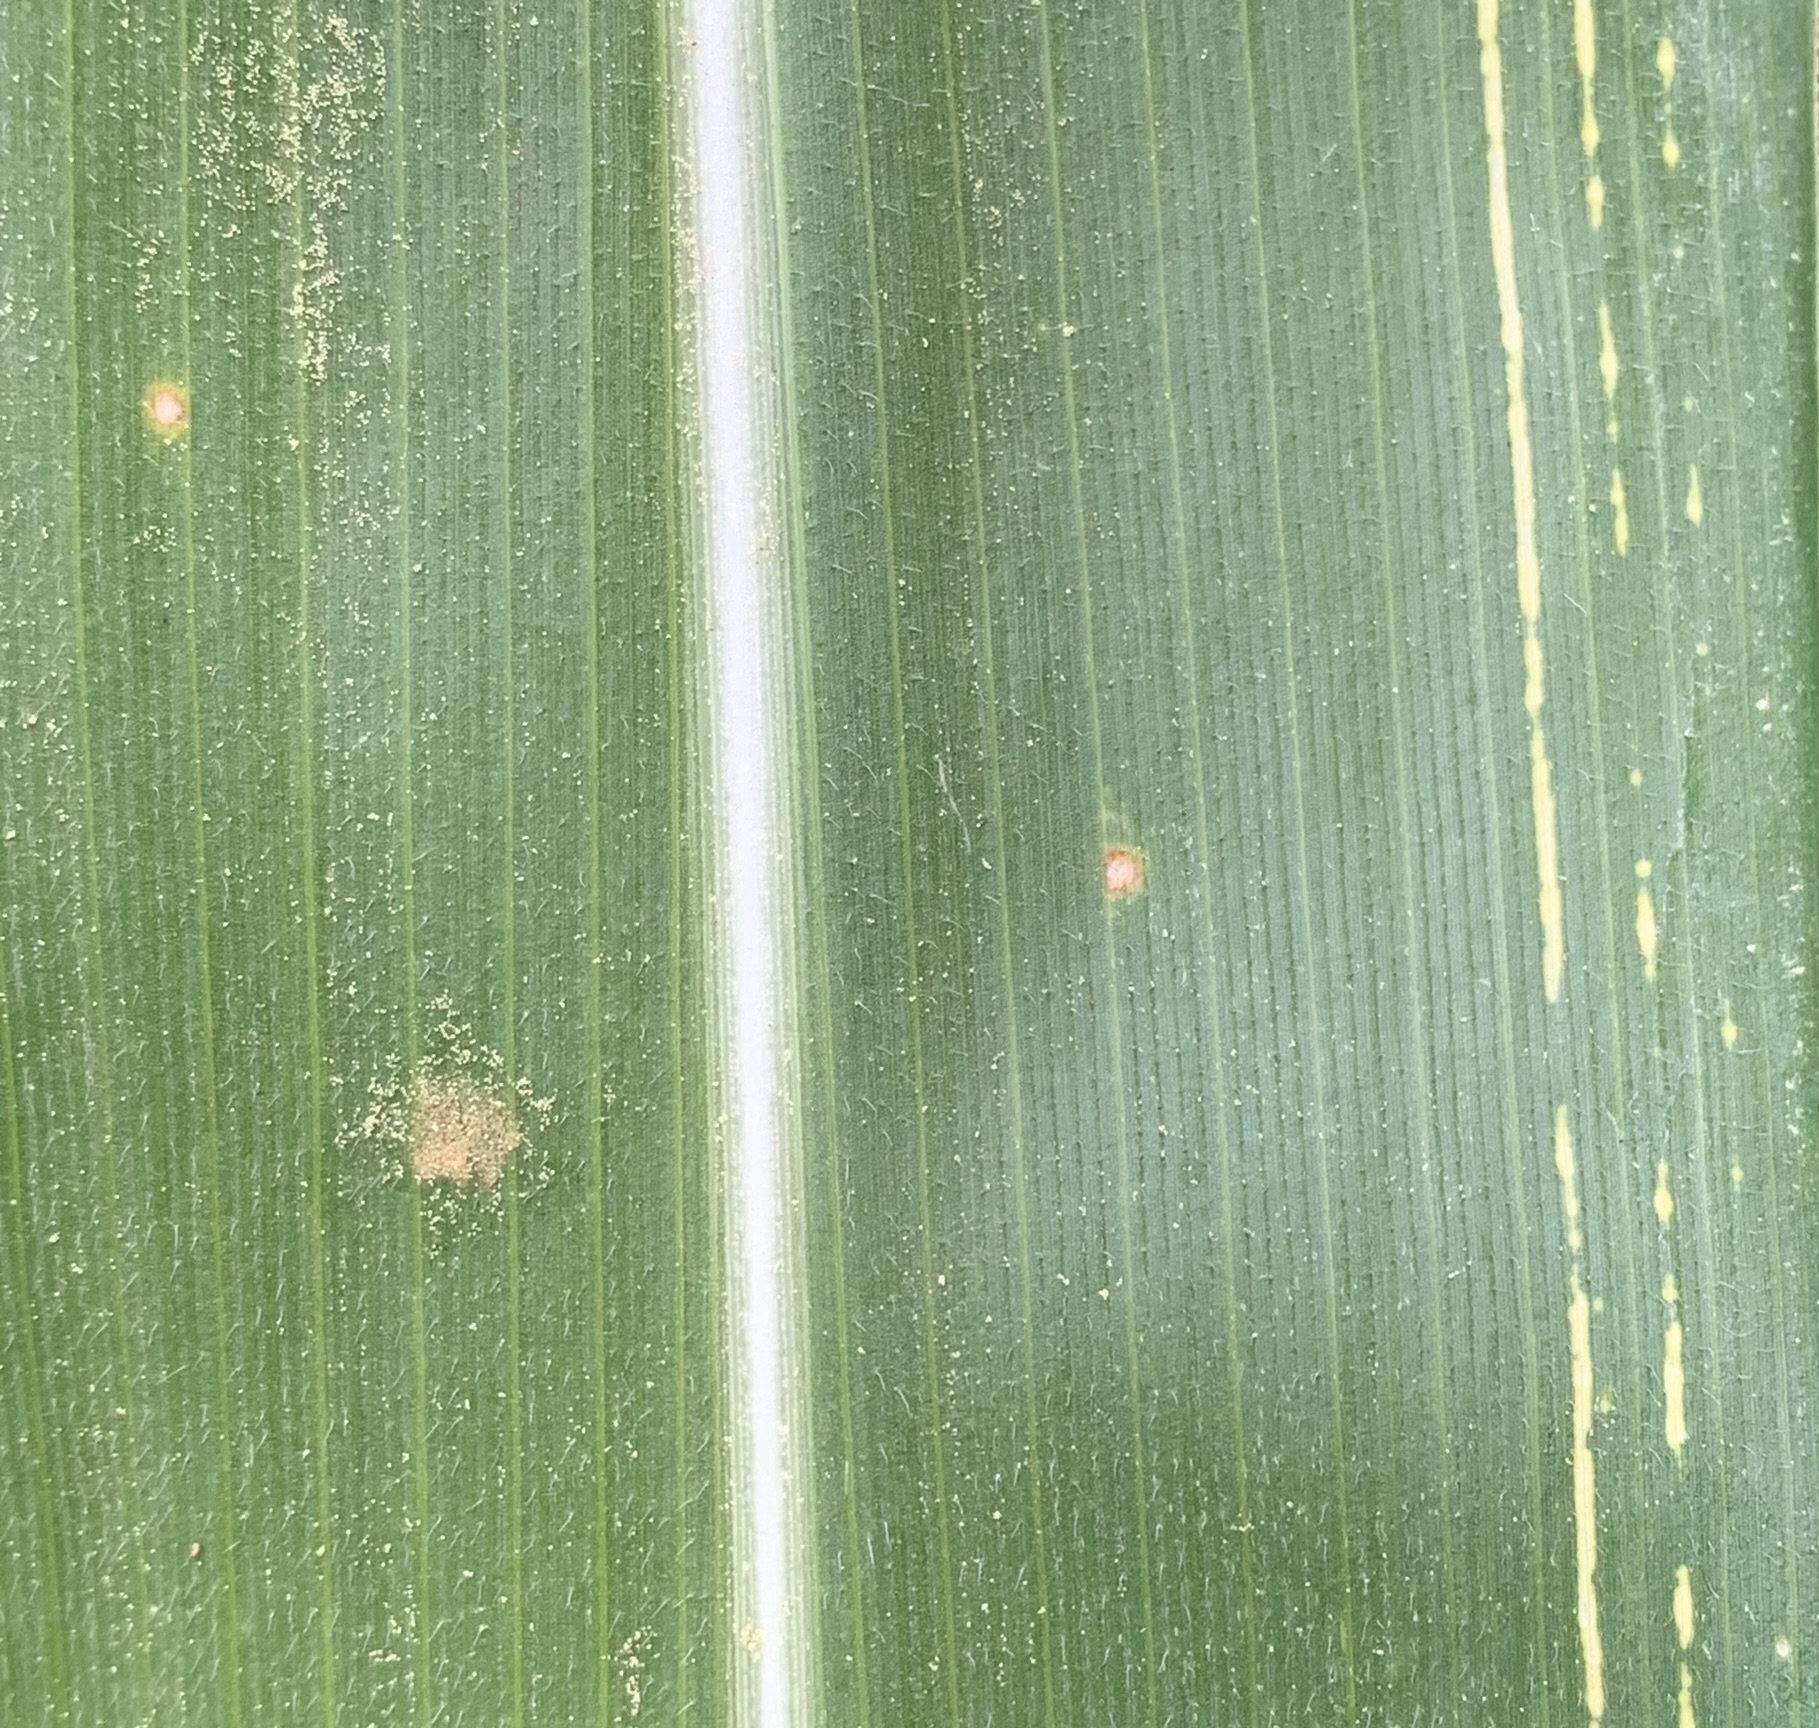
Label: MSV